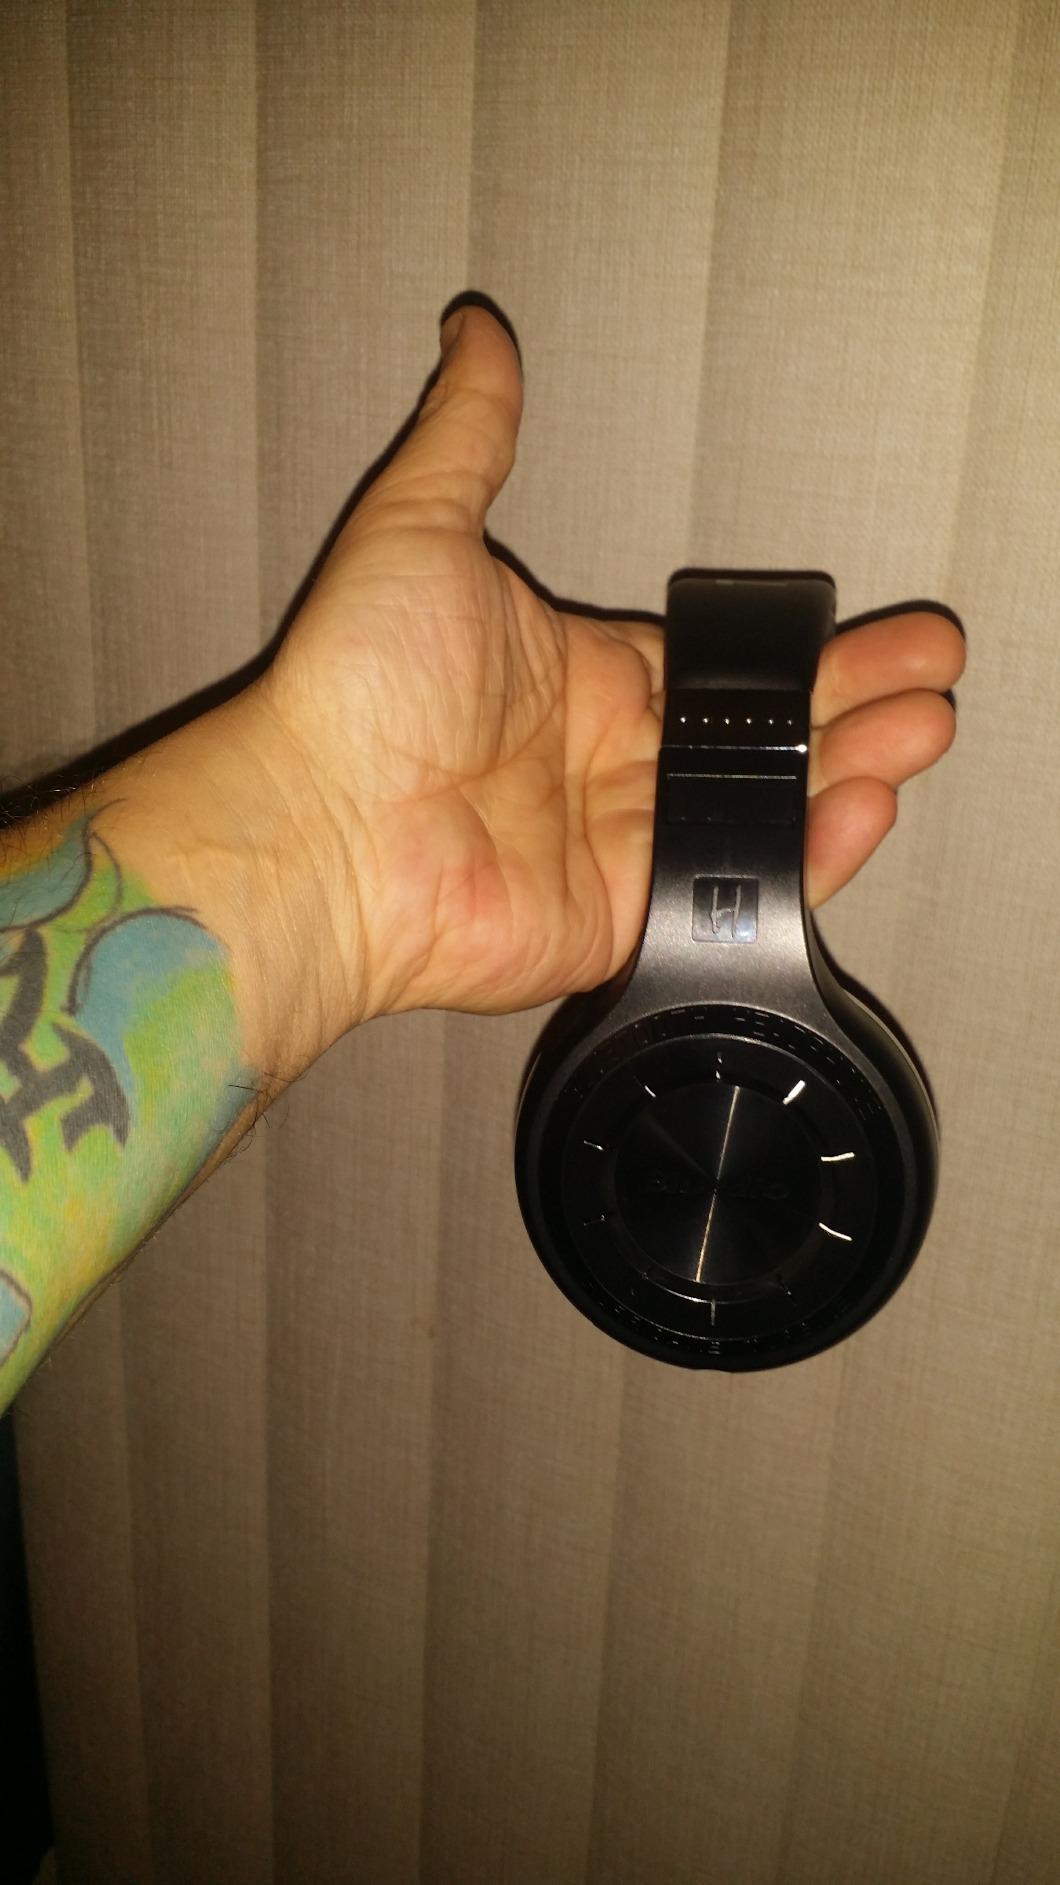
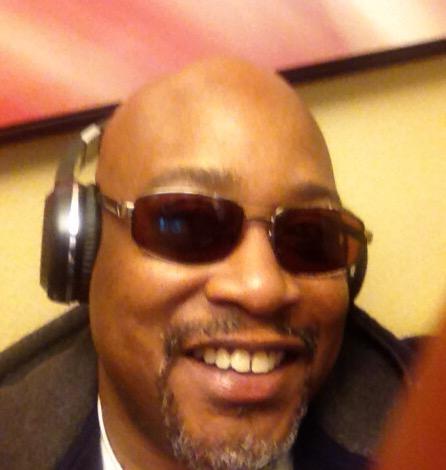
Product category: headphones
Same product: yes